Pimm's

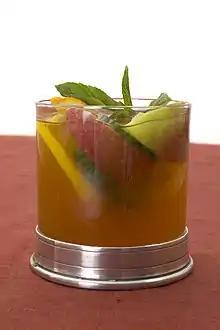
Pimm's and lemonade with mint sprigs and fruit

Pimm's is dark brown with a reddish tint, and a subtle taste of spice and citrus fruit. As a summer long drink, it is normally served as a Pimm's cup cocktail, a drink with "English-style" (clear and carbonated) lemonade, as well as various chopped garnishes, particularly apple, cucumber, orange, lemon, strawberry and mint or borage, though mint is more common. Ginger ale is used as a common substitute for lemonade.